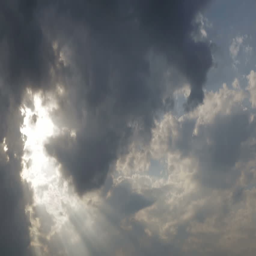
the rays of the sun through the cloudy sky